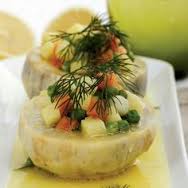
Yemek: enginar